Helldorado Days (Las Vegas)

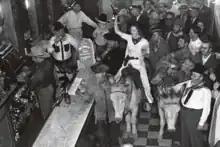
“Louis Dufur, Pretty Las Vegas, Nev. Debutante, “Sets ‘Em Up” for her Friends” at “saloon in downtown Las Vegas.” The photograph is part of a series sent out by the Union Pacific Railroad’s publicly department to promote the event.

On March 26, 1935, the Las Vegas Elks announced their plans to stage a one-time, four-day celebration called "Helldorado."